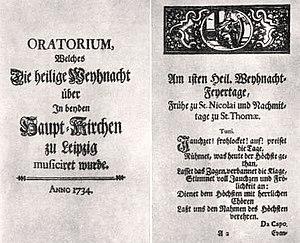
L’Oratorio de Noël est une œuvre de Jean-Sébastien Bach composée en 1734 à Leipzig, écrite pour être chantée à l'église, avec orchestre, pendant le temps de Noël.